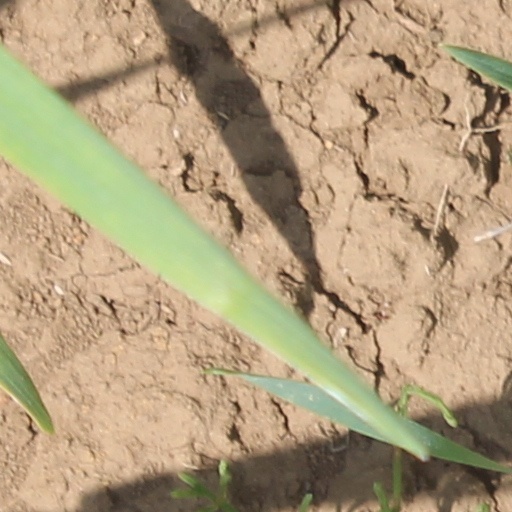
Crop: wheat